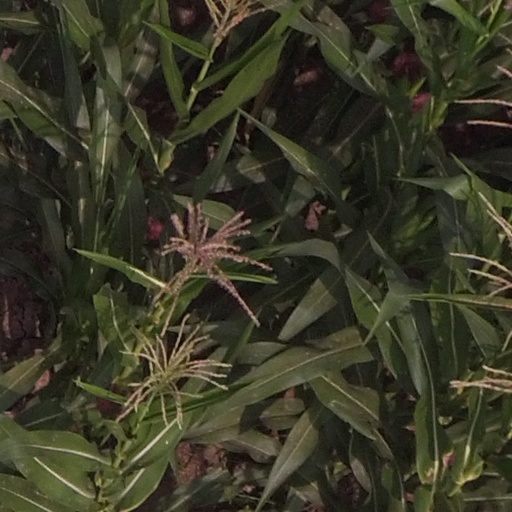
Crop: maize; corn